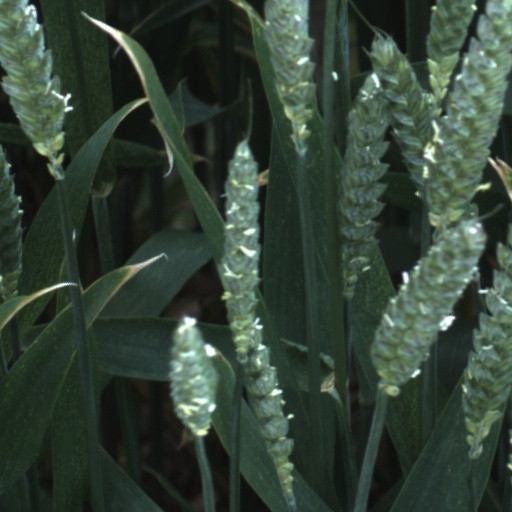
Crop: wheat